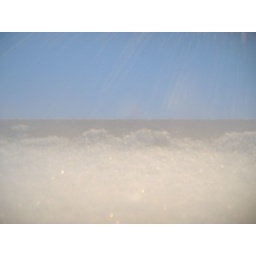
Sparking in the sunlight ~ Snow on the sill of my back bedroom window